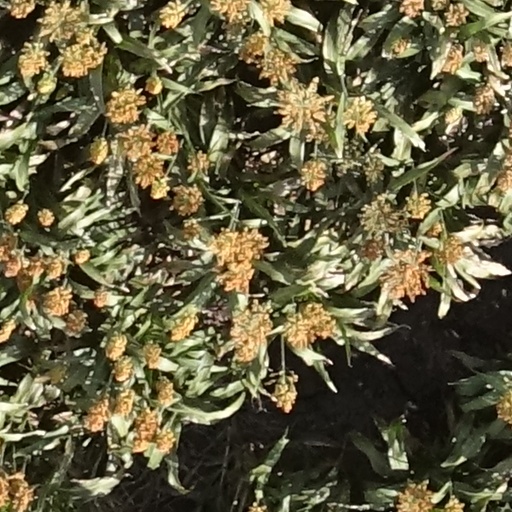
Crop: sorghum